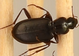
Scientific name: Calathus advena
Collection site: Rocky Mountains NEON (RMNP), plot RMNP_014